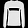
Label: Pullover